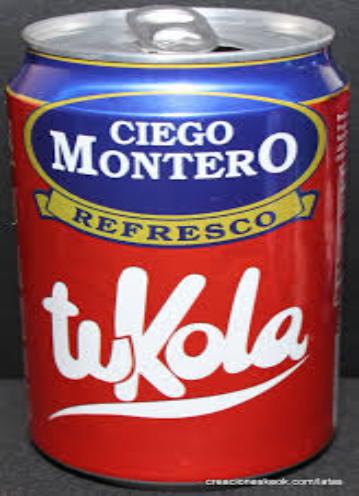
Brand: Ciego Montero
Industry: Food